American Century Championship

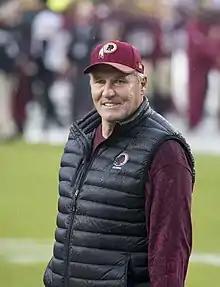
Mark Rypien, the inaugural winner and two-time champion.

On Friday, July 13, 1990, in Round One of the first annual Celebrity Golf Championship, Denver Broncos quarterback John Elway shot 70, with former quarterback Steve Bartkowski and former MLB player and manager Davey Johnson both trailing by one. On Saturday, July 14, in Round Two, Bartkowski lead after two rounds with 146 strokes, followed by actor Jack Wagner with 147, and former Miami Dolphins safety Dick Anderson and Johnson with 148 each. On Sunday, July 15, in Round Three, Washington Redskins quarterback Mark Rypien came storming back and won the inaugural tournament with a total of 221 strokes. He is the first Canadian and quarterback to win the tournament. Rypien's 221 total strokes through three rounds is the highest ever by the winner under stroke play. Anderson finished in second place with 222 and Wagner finished in third place with 223.